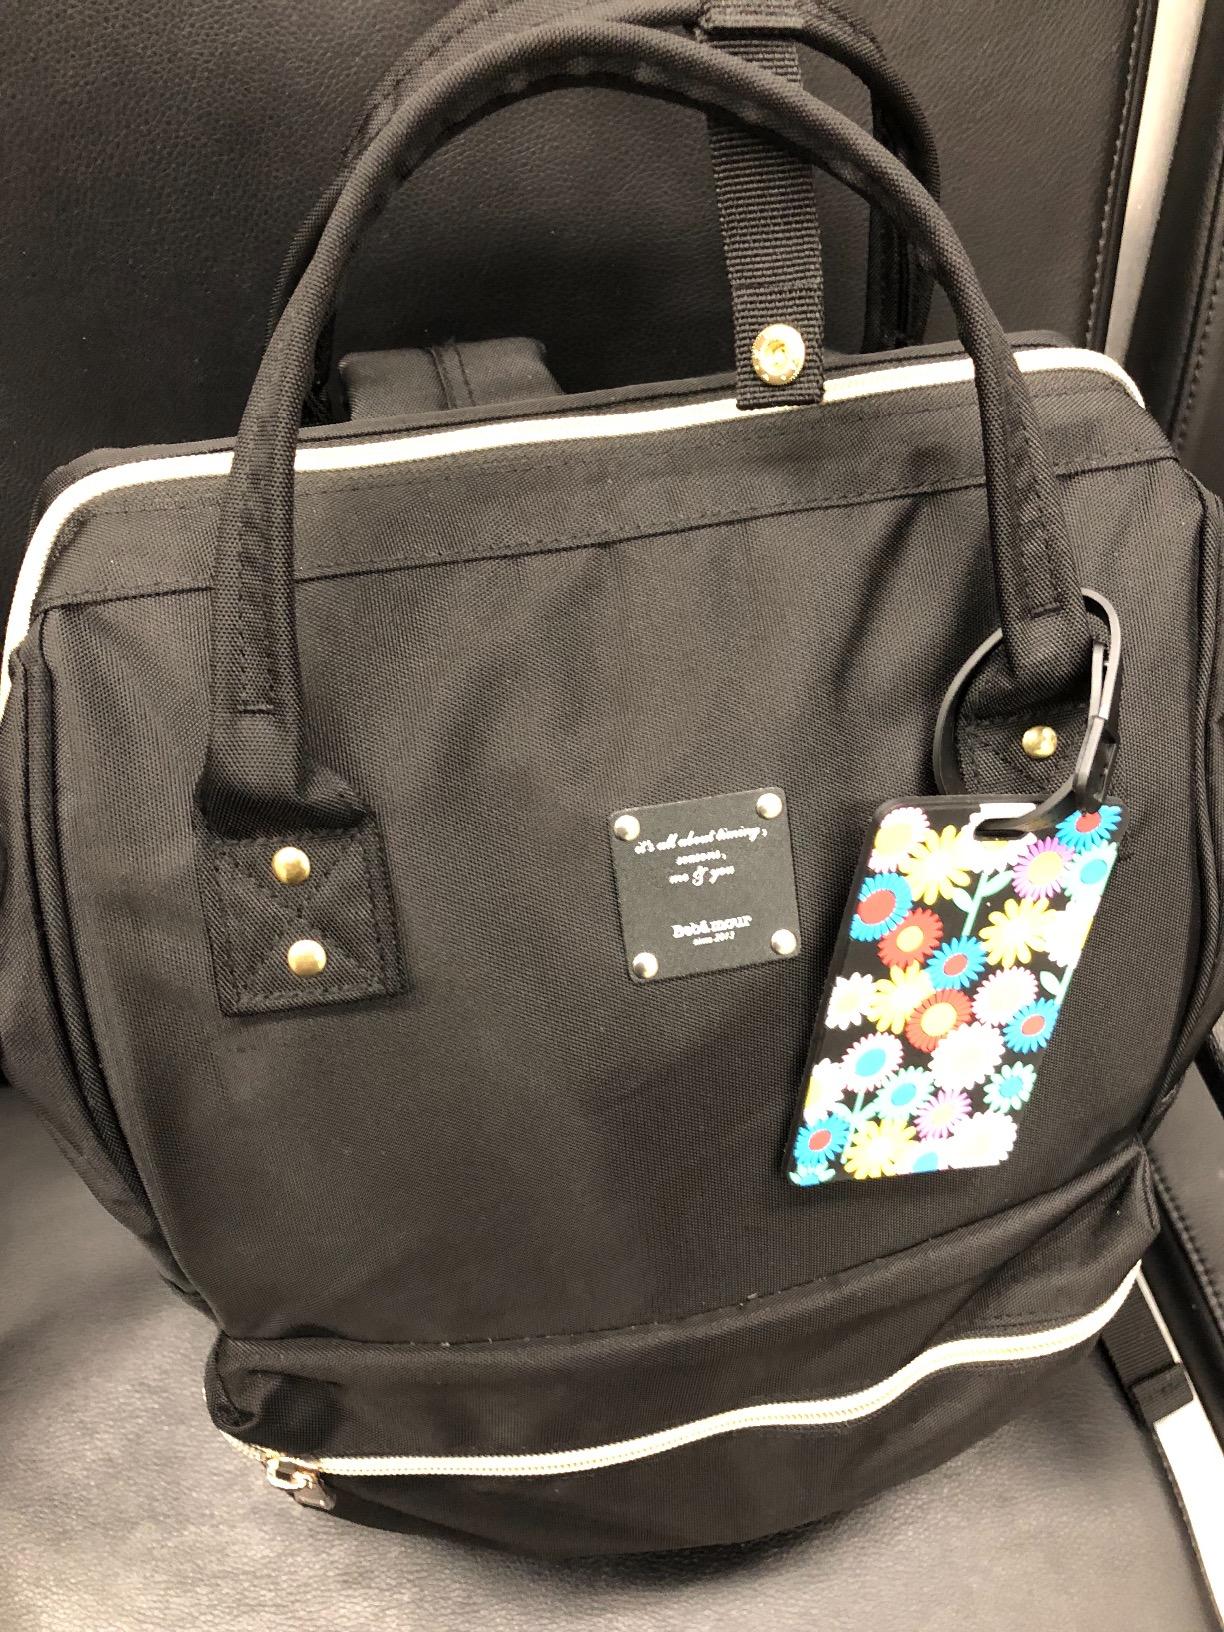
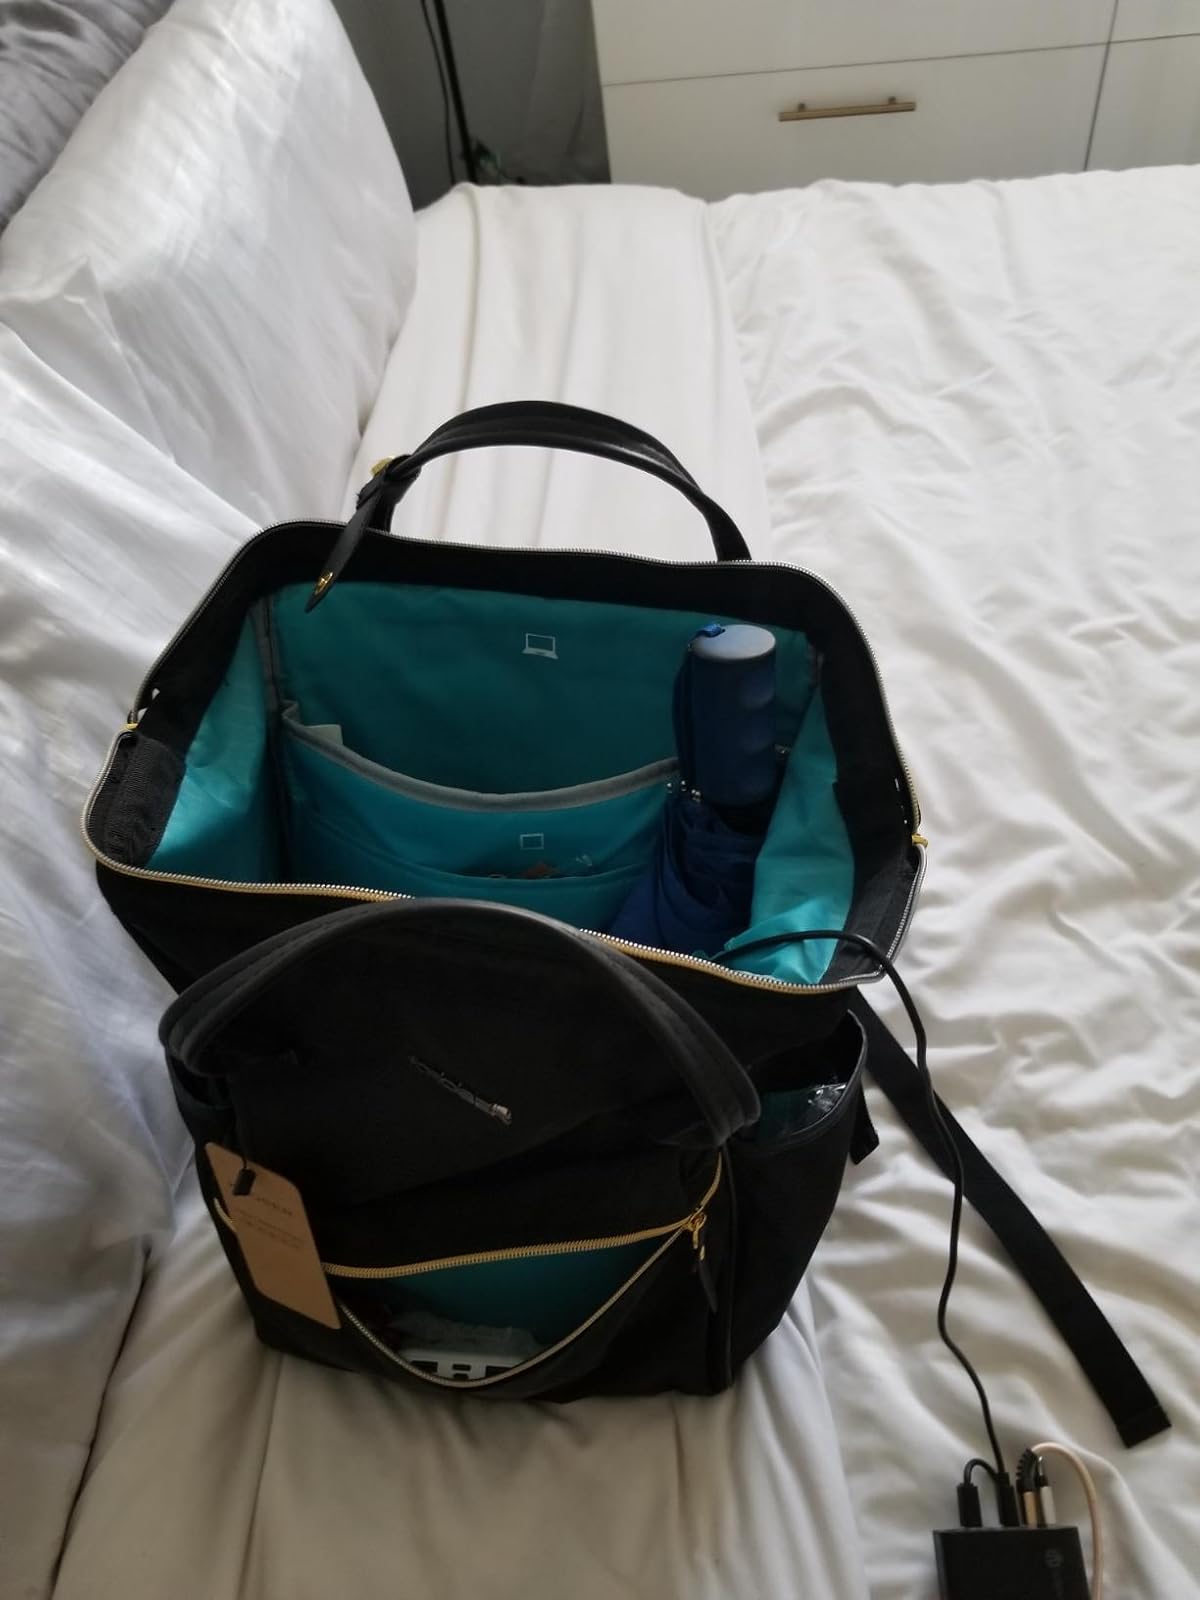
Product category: bag
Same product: no